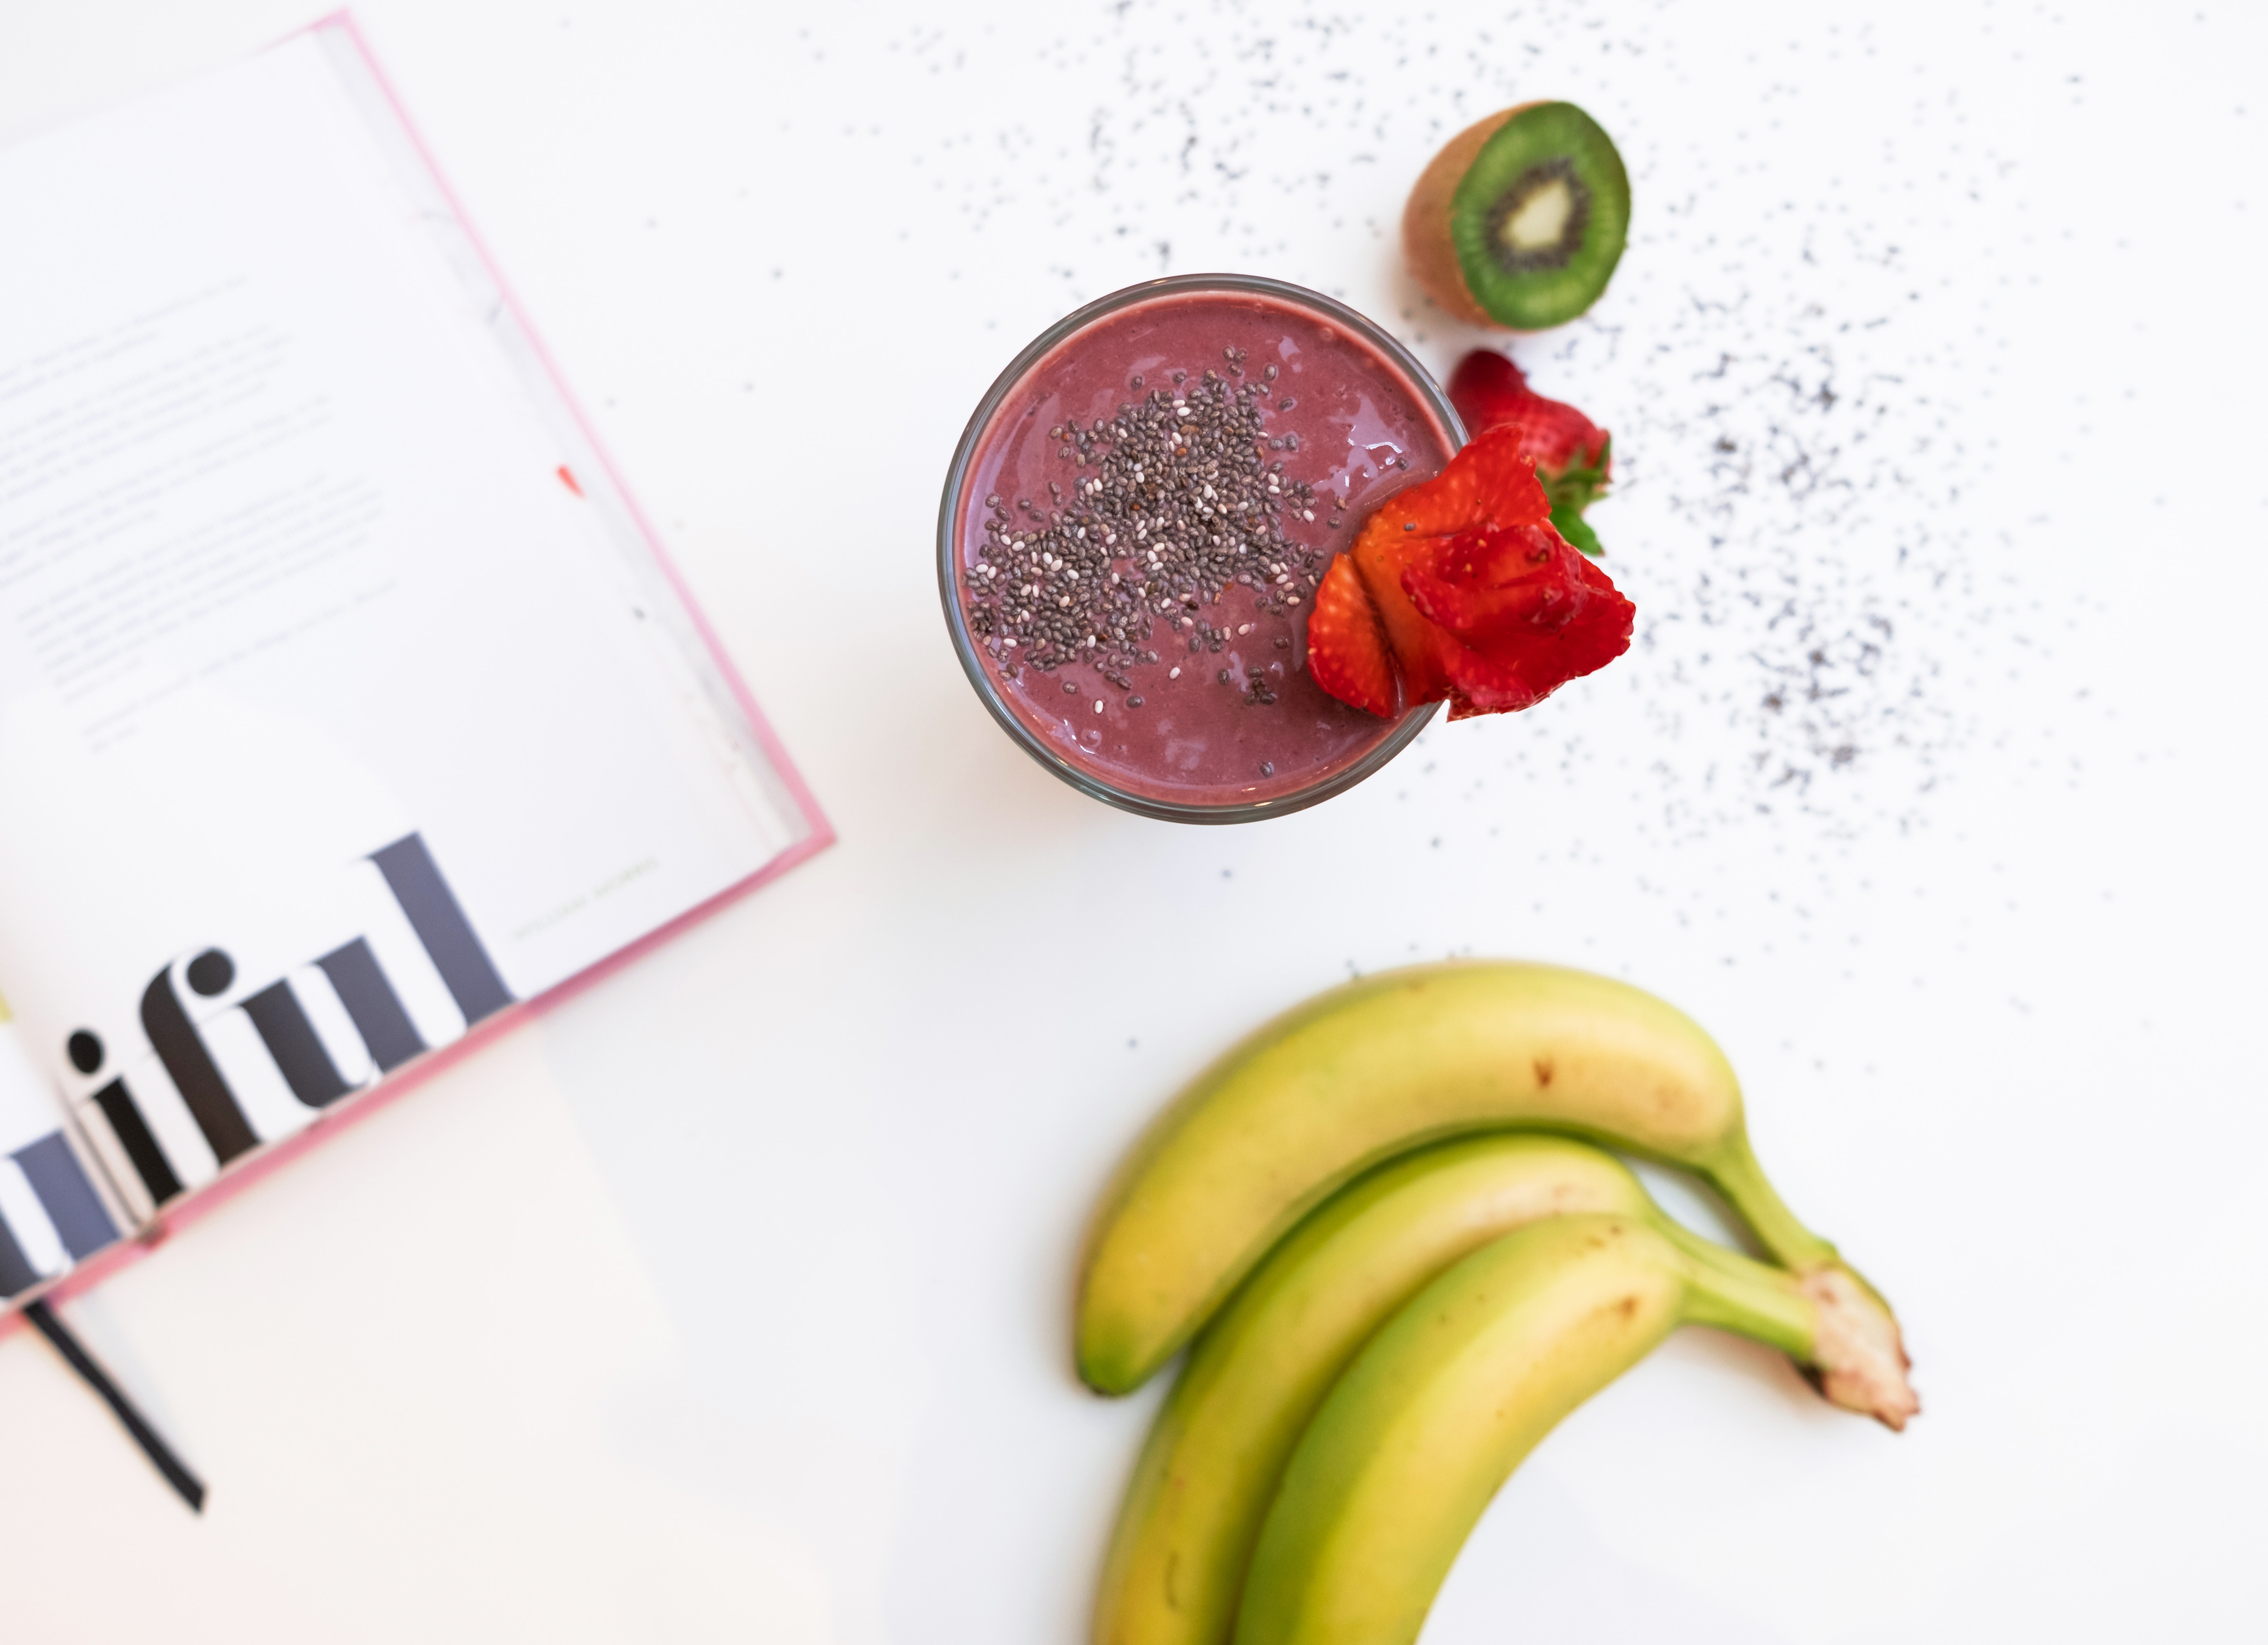
fruit, superfood, food, diet food, still life photography, banana family, produce